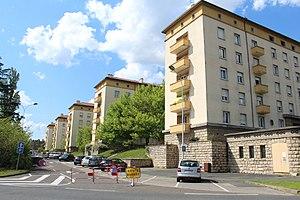
Immeubles, rue Alfred Lacroix, quartier de Bioux, Mâcon.